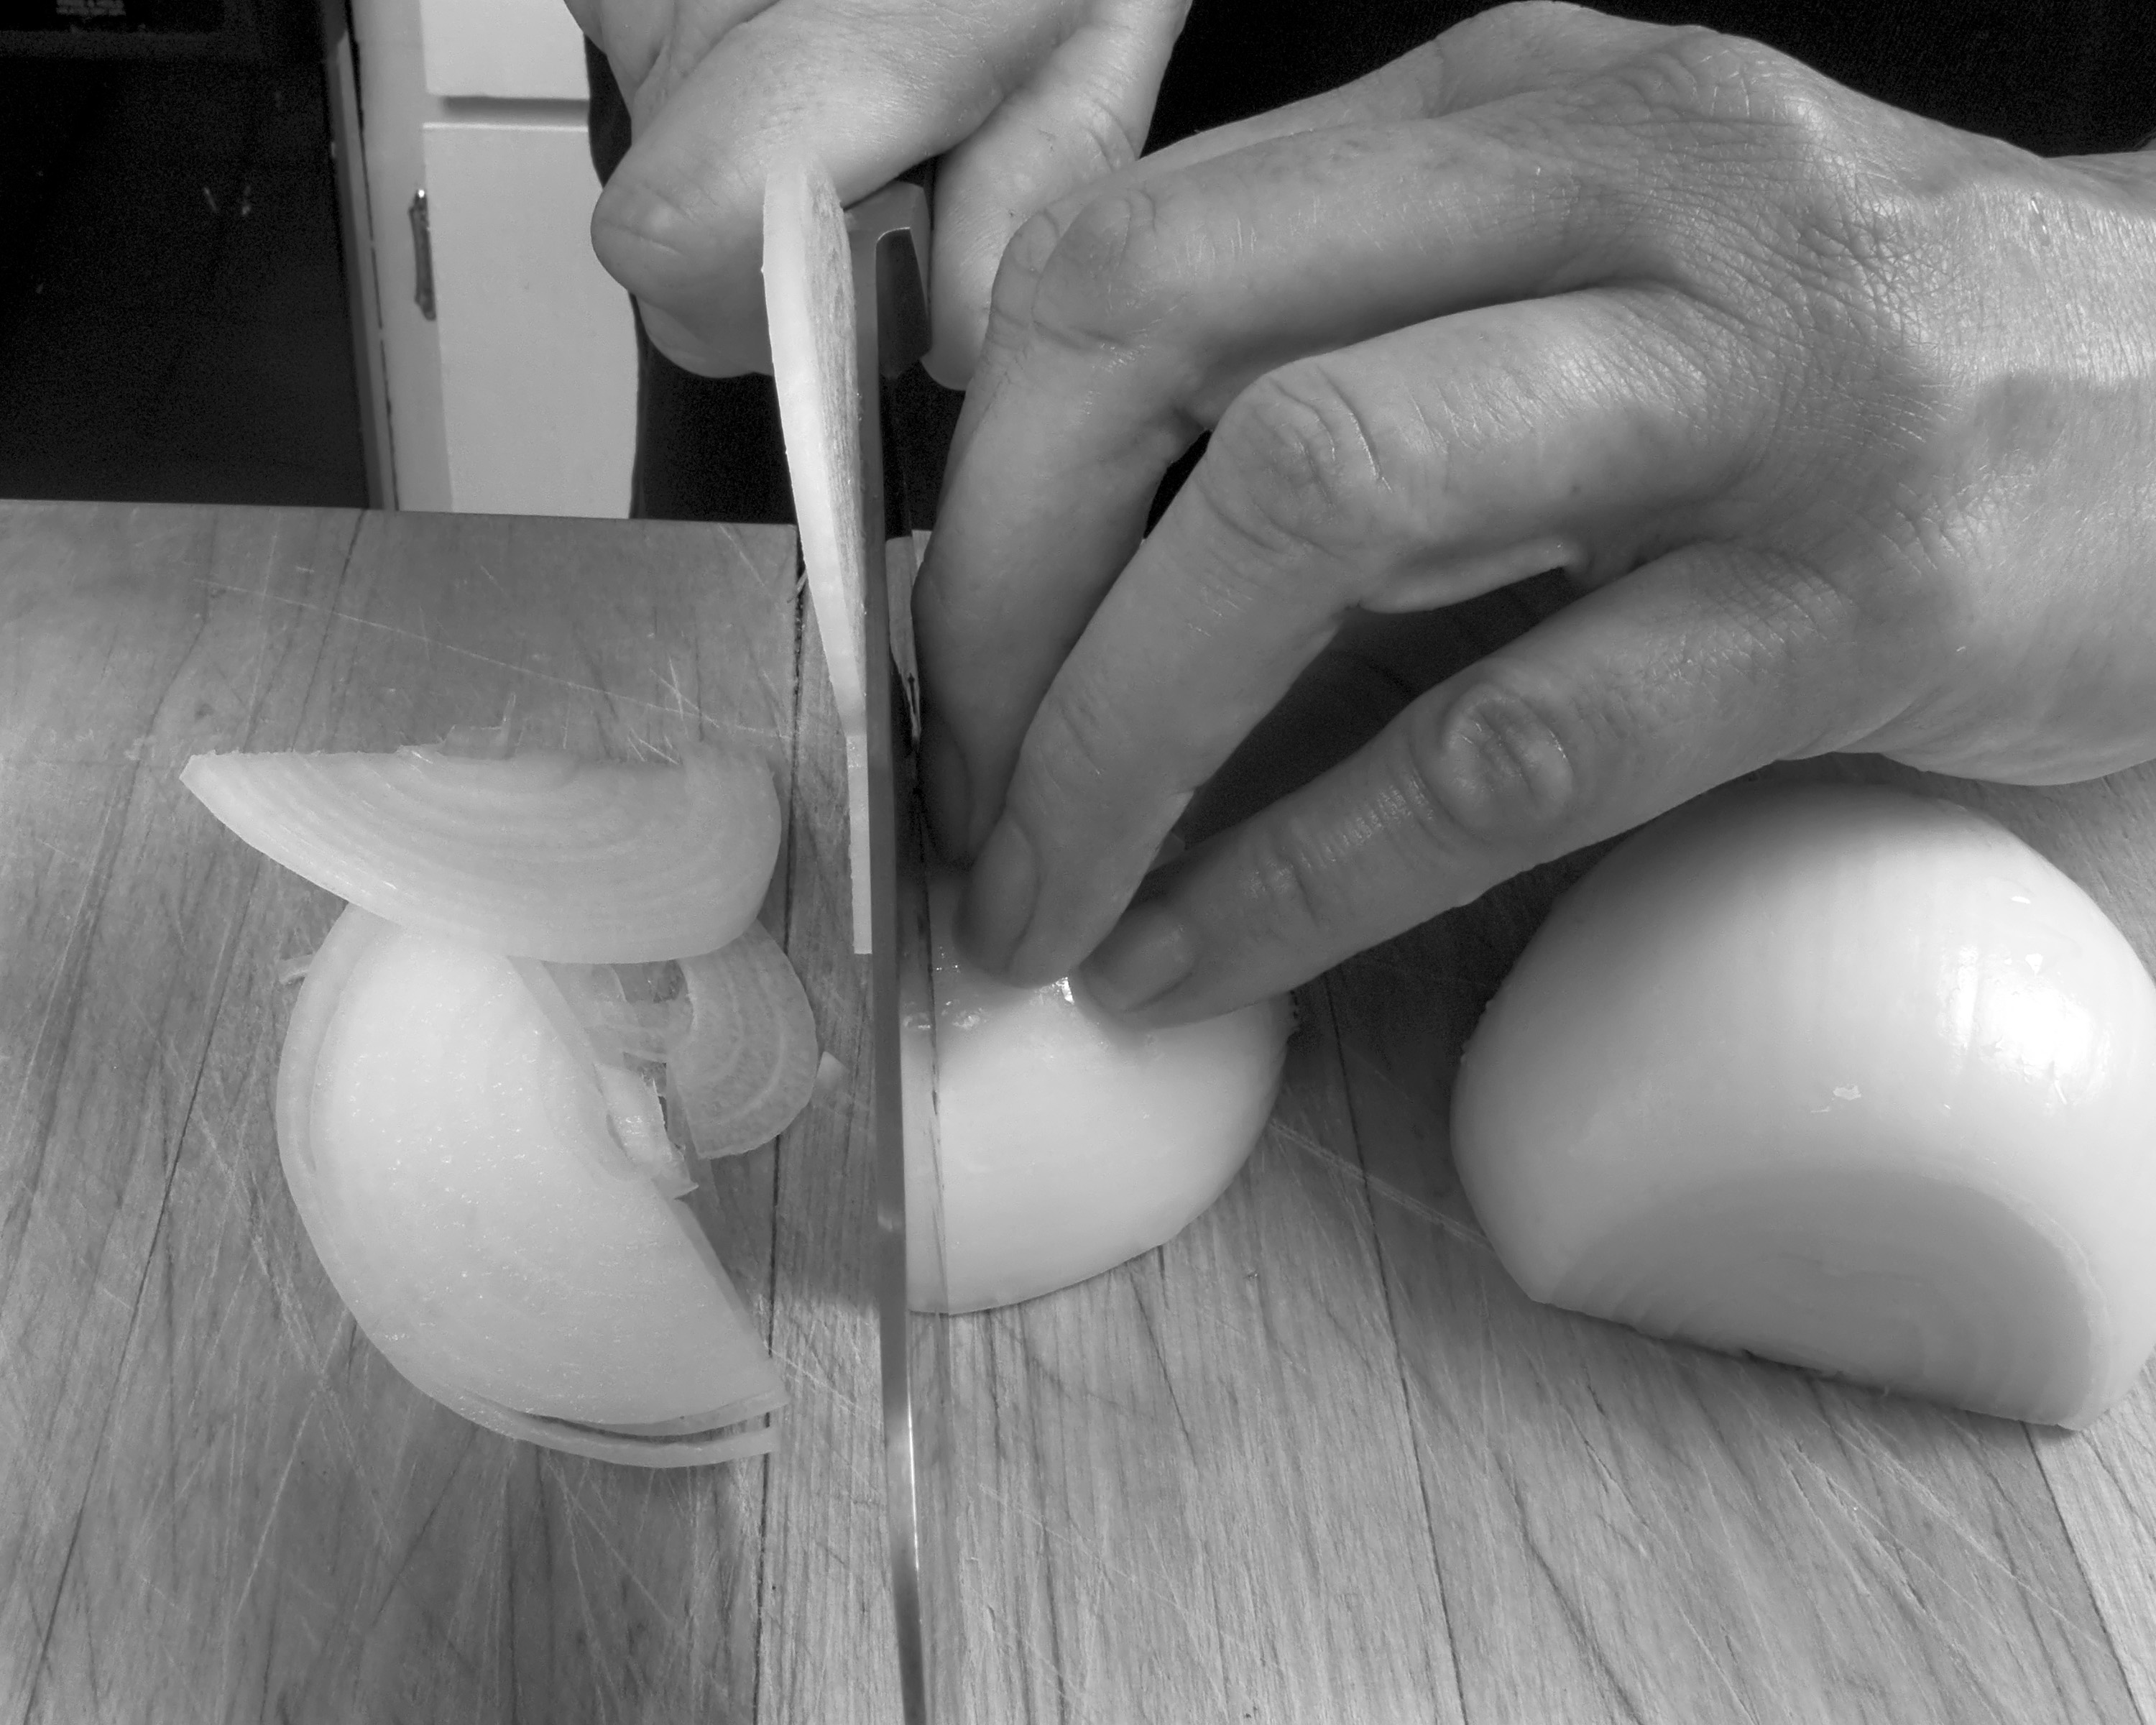
hand, black and white, white, photography, leg, finger, black, monochrome, arm, california, close up, human body, skin, sacramento, interaction, sense, monochrome photography, human positions